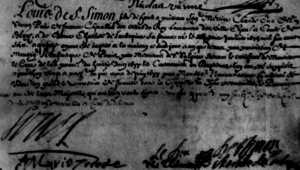
Acte de baptême de Louis de Rouvroy de Saint-Simon (1677)
Louis de Rouvroy, duc de Saint-Simon, est né à Paris le 16 janvier 1675 et mort le 2 mars 1755. Duc et pair de France, courtisan et mémorialiste, « espion sagace et fantasque de Versailles et des coulisses du pouvoir », c'est un témoin essentiel de la fin du règne de Louis XIV et de la Régence.